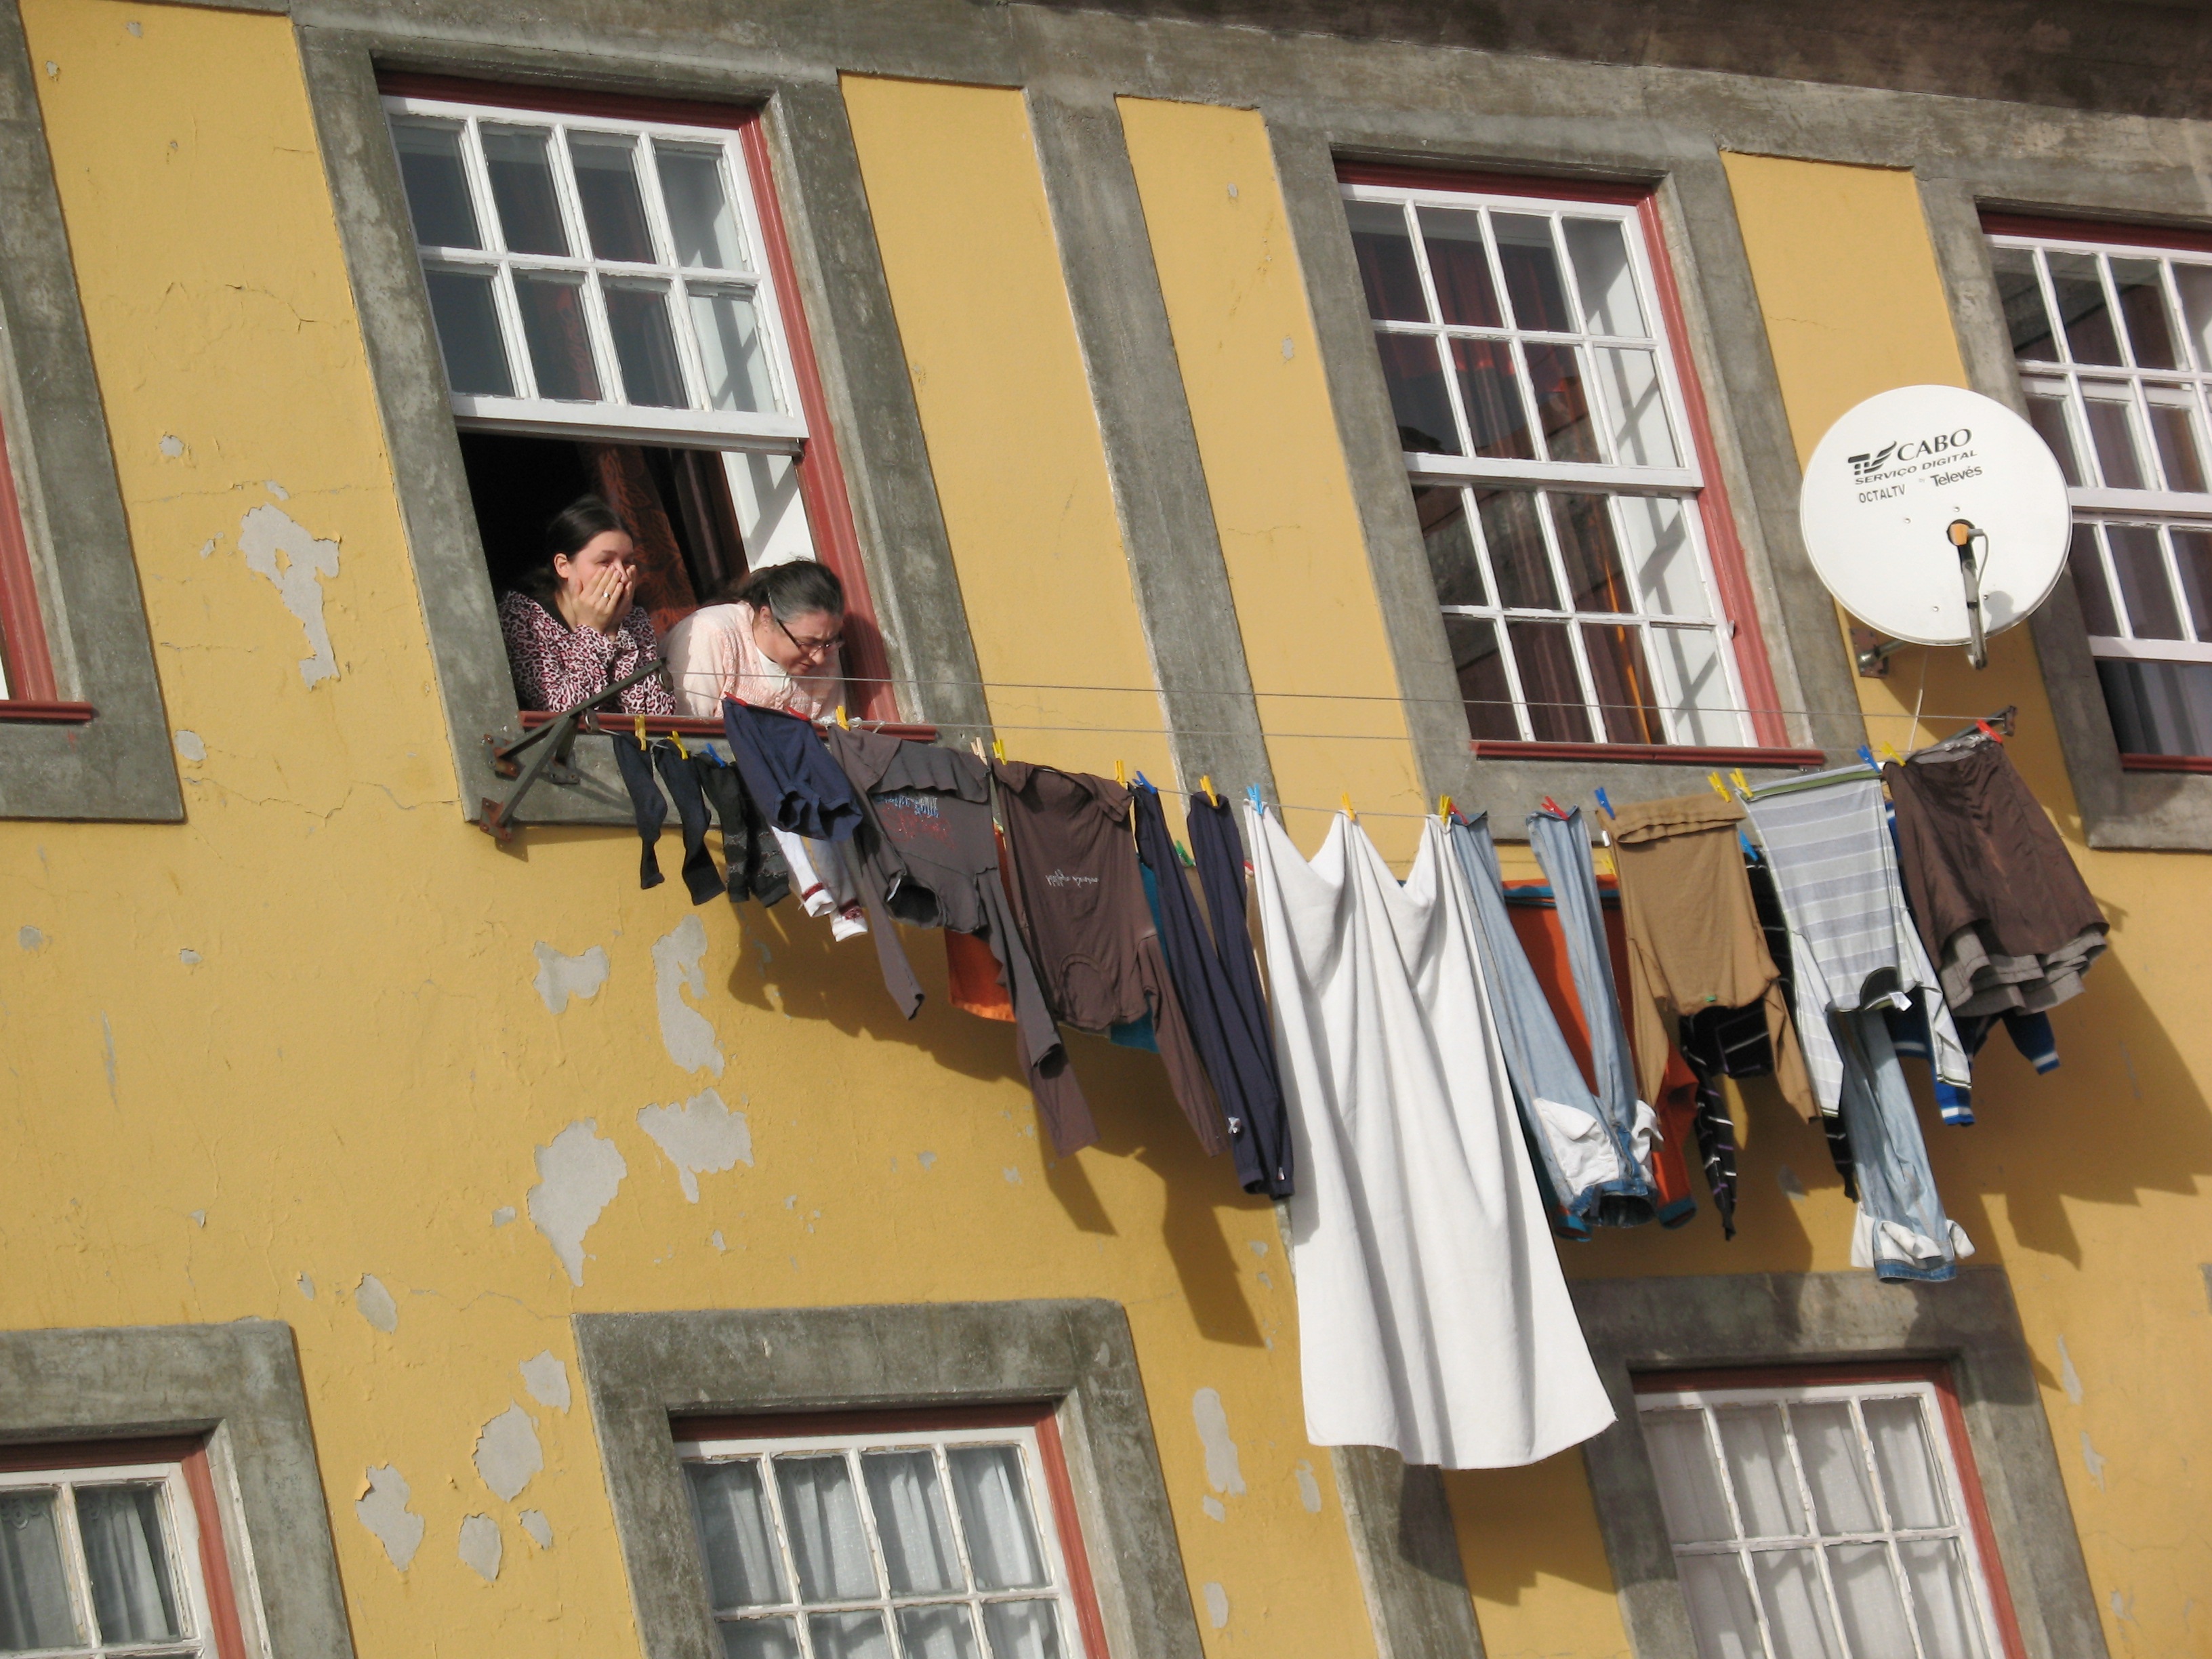
window, building, home, wall, facade, port, linen, art, mural, portugal